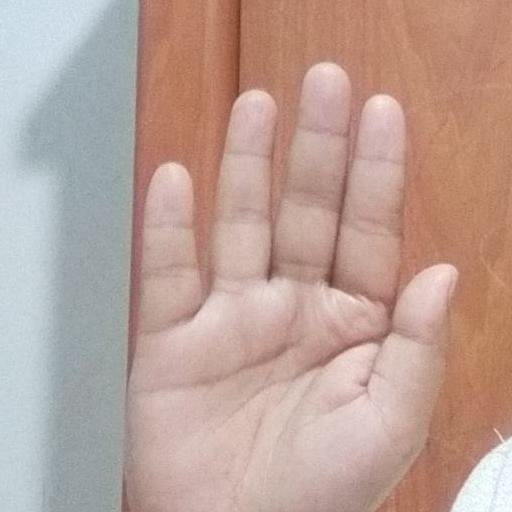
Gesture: stop